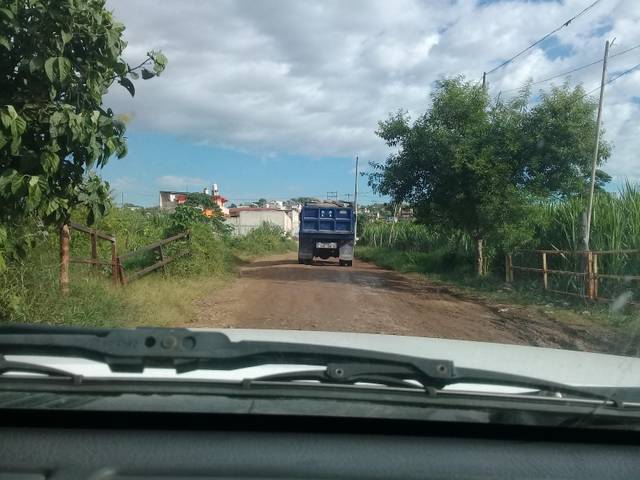
Region: Mexico
Coordinates: 19.545, -96.875